Answer in natural language. Which object is closer to Doorway (highlighted by a red box), Doorway (highlighted by a blue box) or brown wooden dresser with three drawers? Choose between the following options: Doorway (highlighted by a blue box) or brown wooden dresser with three drawers
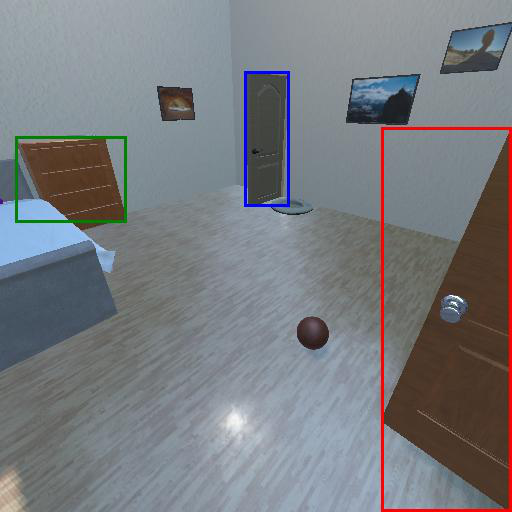
<answer>Doorway (highlighted by a blue box)</answer>